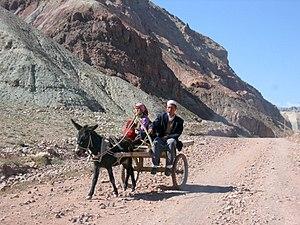
Le Xinjiang, ou Sin-kiang, officiellement la Région autonome ouïghoure du Xinjiang, est une des cinq régions autonomes de la République populaire de Chine.